Lindholmens

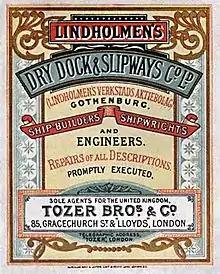
Publicity card from about 1900

Economic factors caused Motala Verksted to go bankrupt in 1891 and the shipyard was sold for SEK 820,000 to a consortium of companies and individuals. Sven Almqvist took over the management and formed a new company, Lindholmens Verkstads AB, with SEK 1,000,000 capital. The new business employed Hugo Hammar, fresh from the United States and later to lead Götaverken, as the chief engineer. New commissions came in from Svenska Lloyd and, in 1903, the company was asked to build the Swedish Navy's new flagship . Other large ships followed, including two cargo vessels for the Axel Johnson Group, named "Axel Johnson" and "Annie Johnson", launched in 1910 and 1911 respectively.